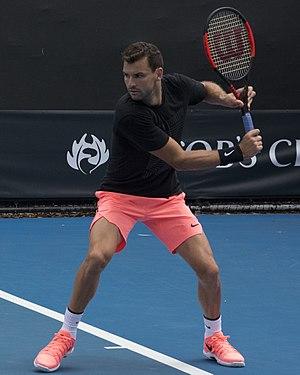
Grigor Dimitrov, né le 16 mai 1991 à Haskovo, est un joueur de tennis professionnel bulgare.